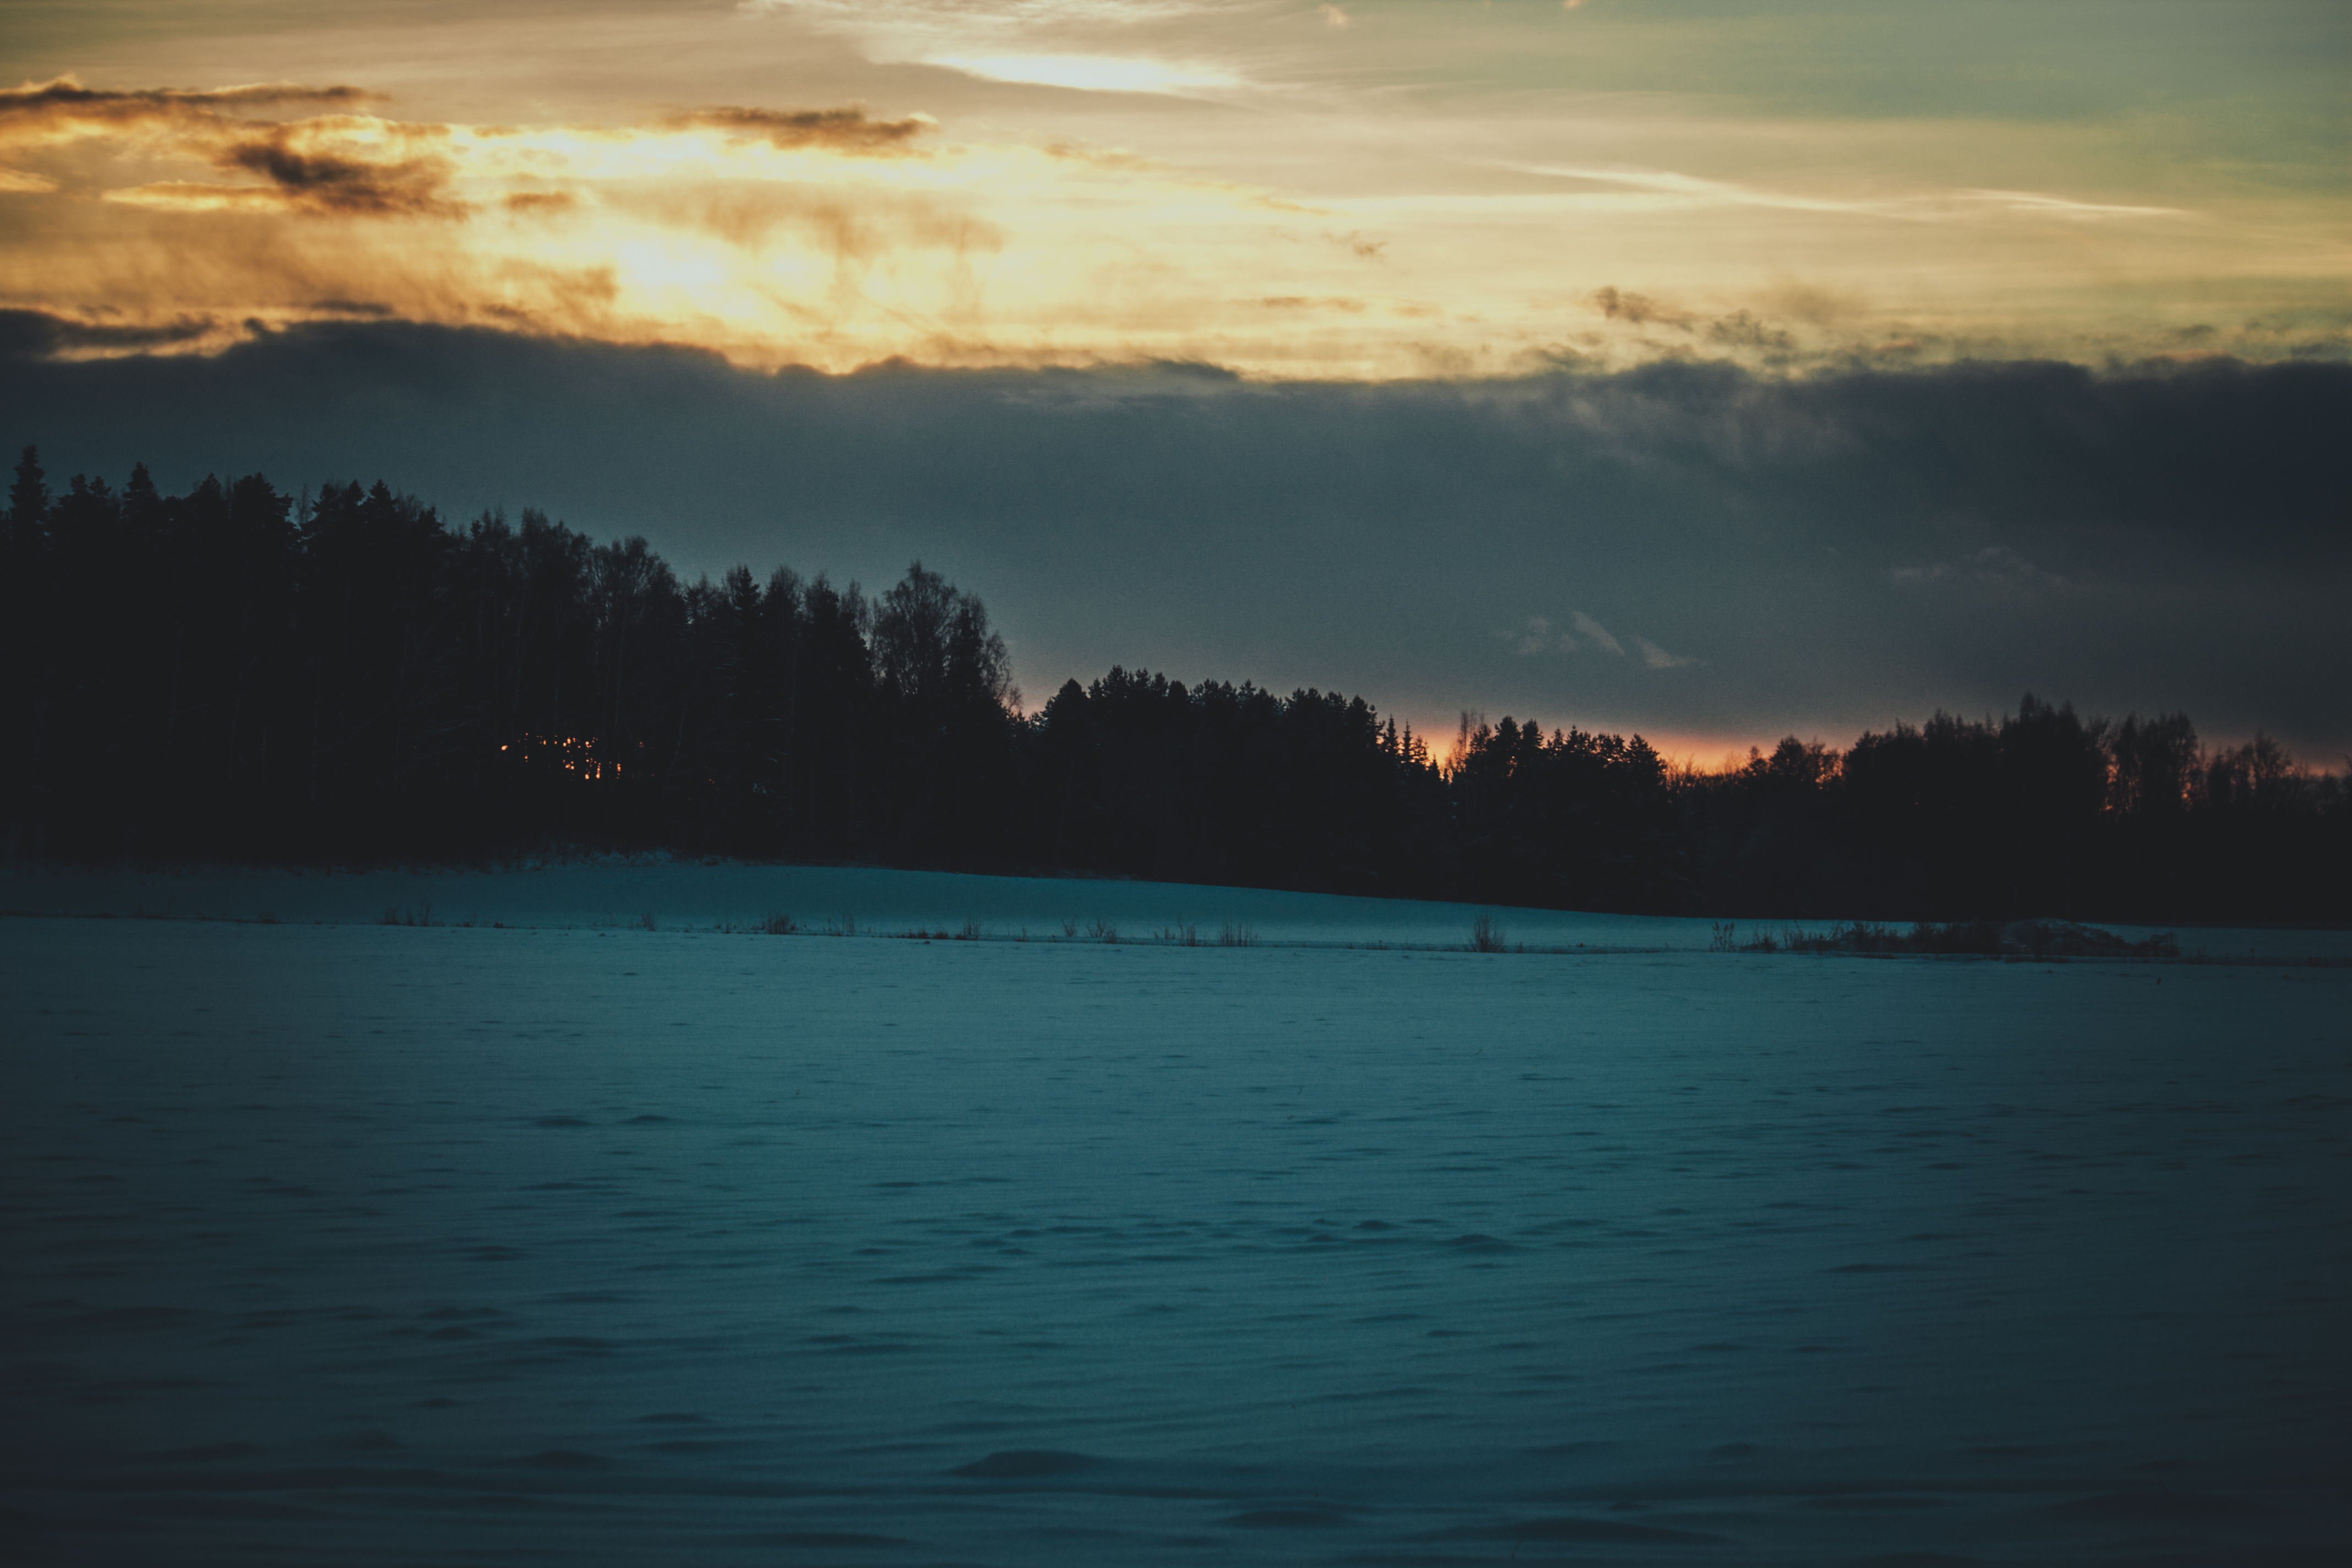
sea, coast, nature, ocean, horizon, snow, winter, cloud, sky, sunrise, sunset, sunlight, morning, wave, lake, dawn, atmosphere, dusk, evening, reflection, bay, trees, clouds, finland, helsinki, loch, viikki, atmospheric phenomenon